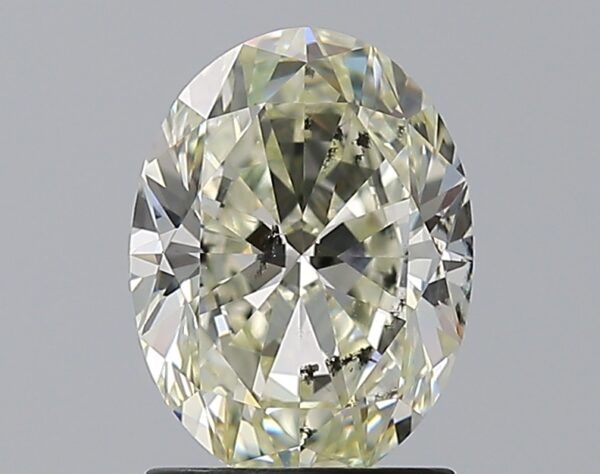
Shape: oval
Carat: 1.53
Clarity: SI2
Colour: L
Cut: EX
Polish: VG
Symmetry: EX
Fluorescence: N
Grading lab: GIA
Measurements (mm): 8.68 x 6.46 x 4